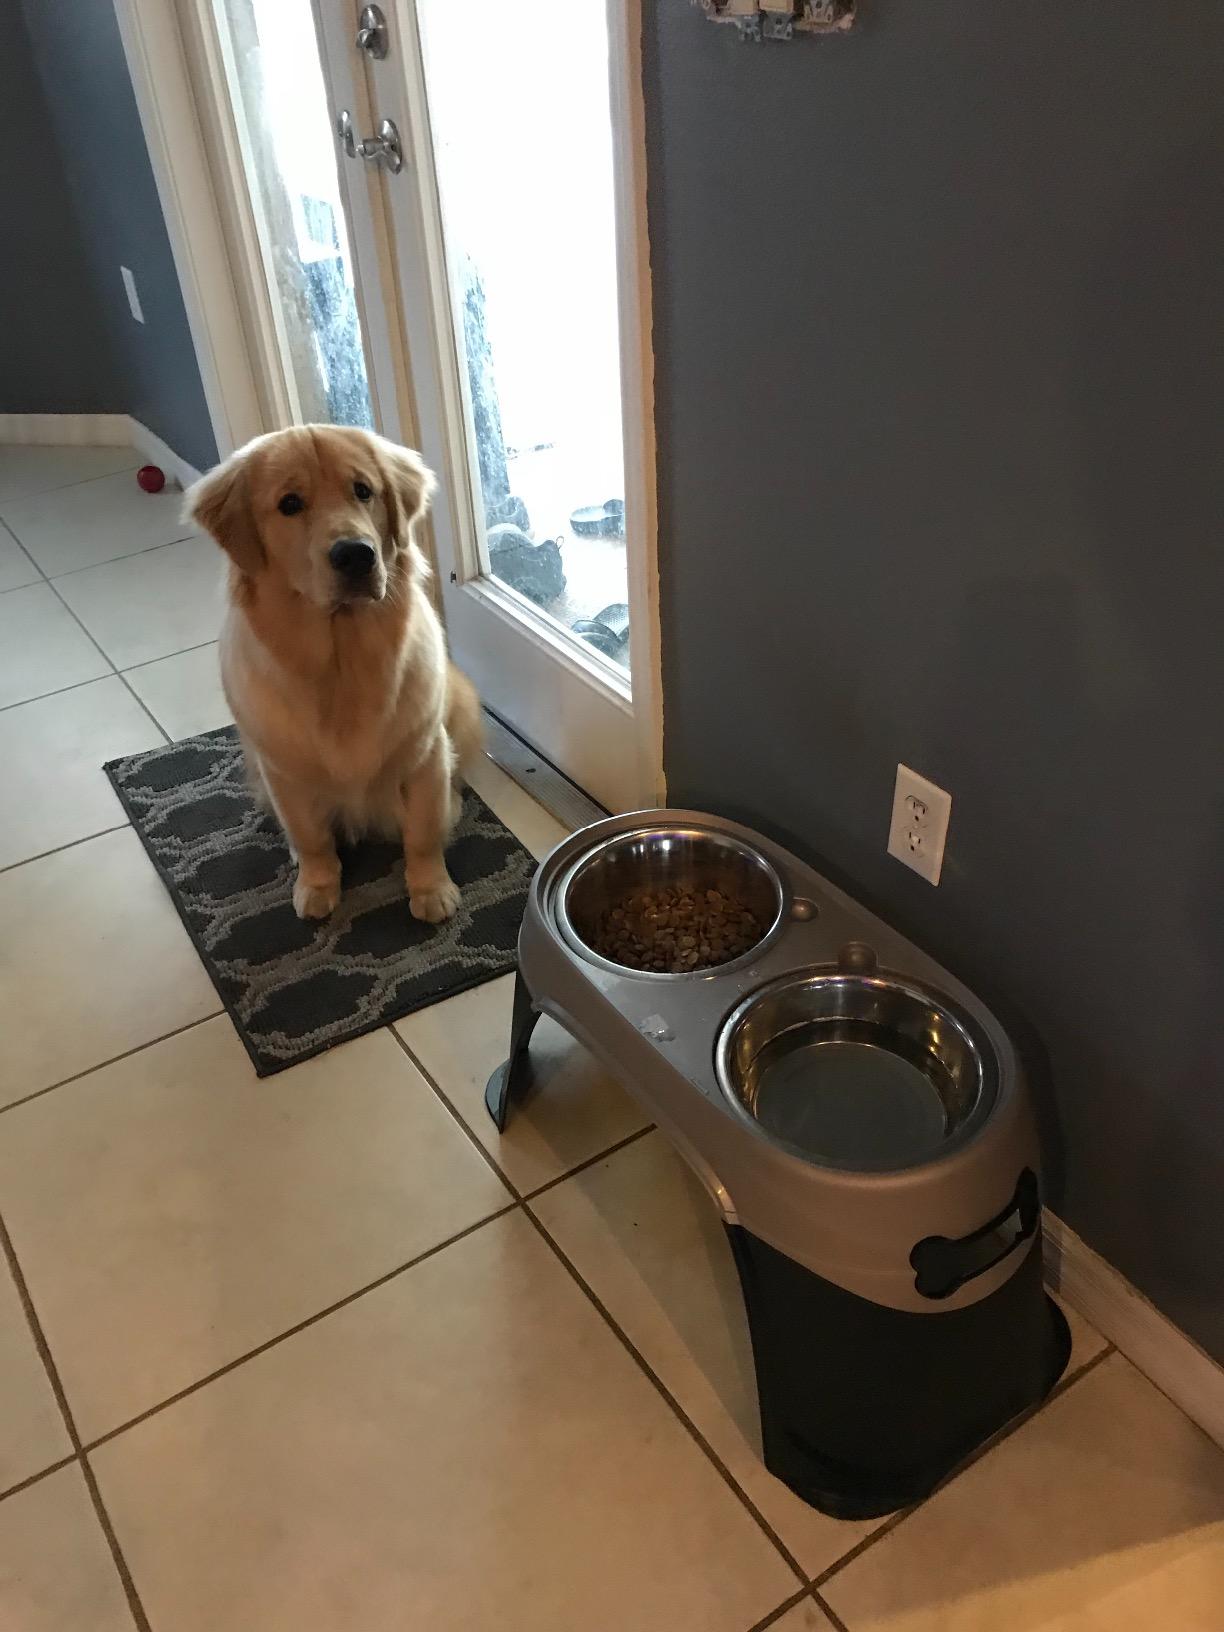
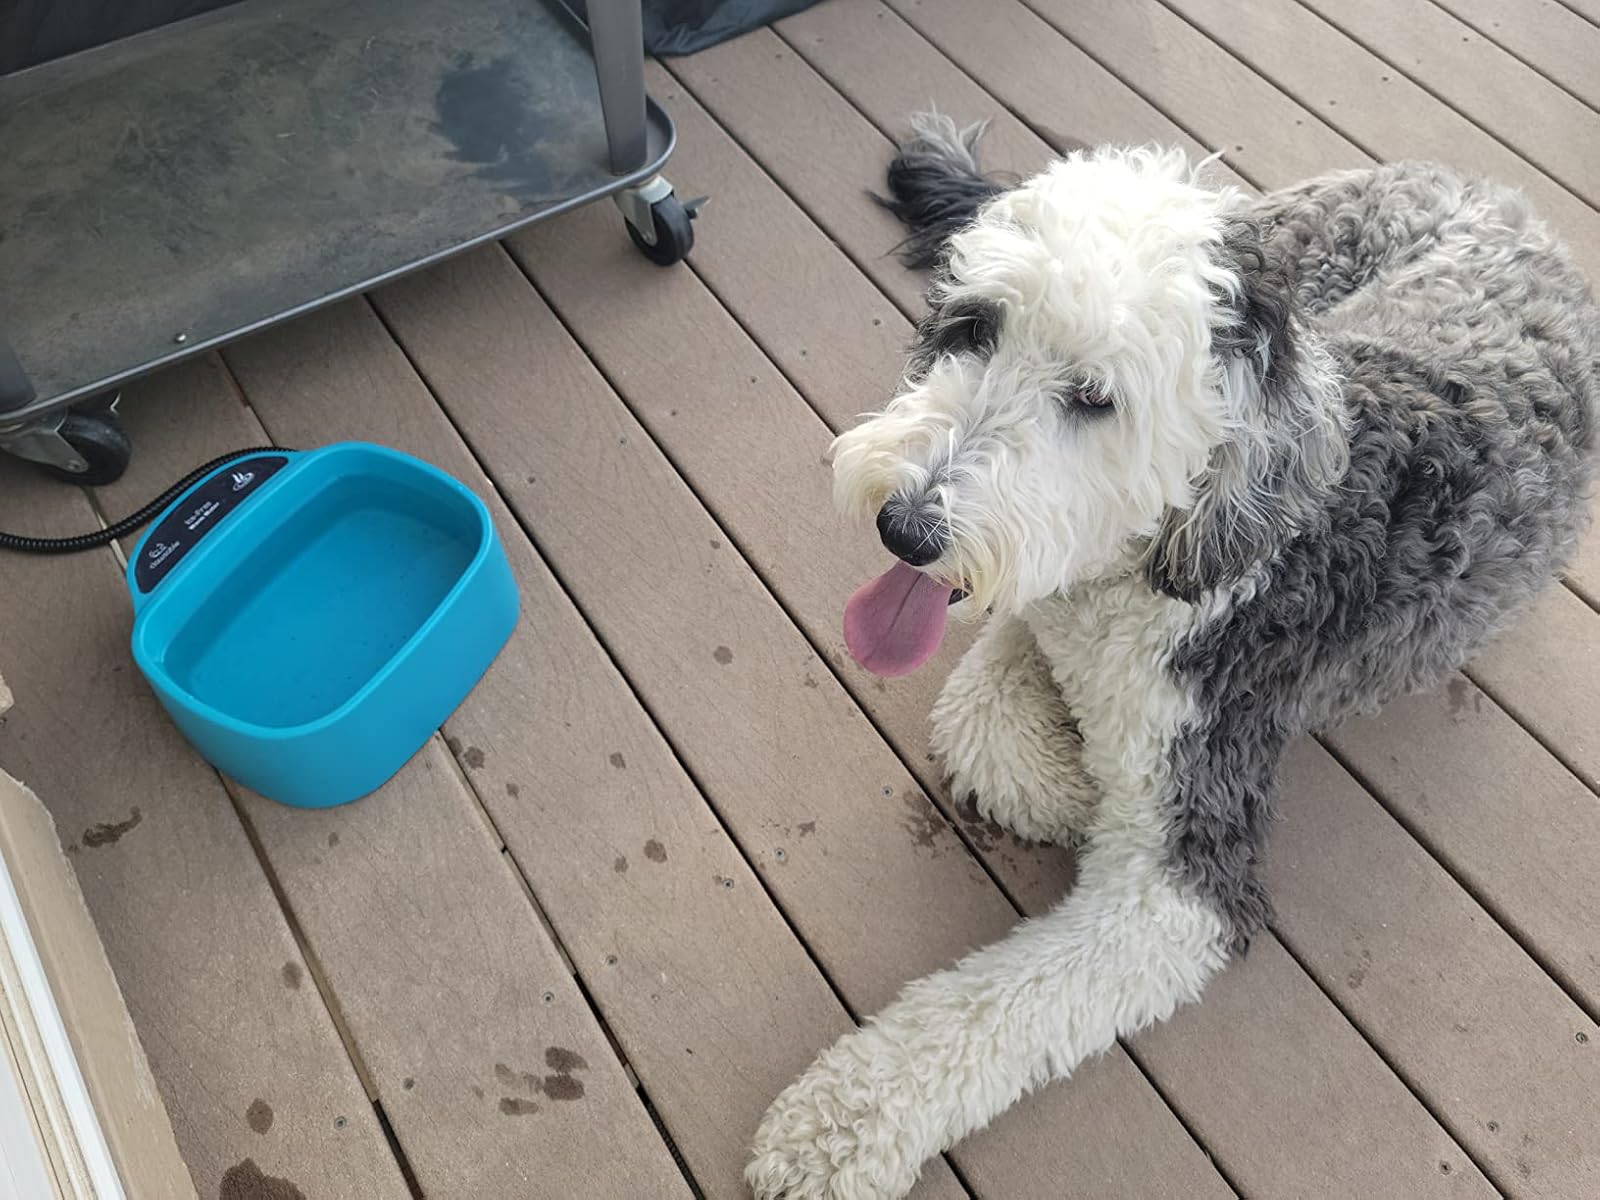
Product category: items_bowl
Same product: no